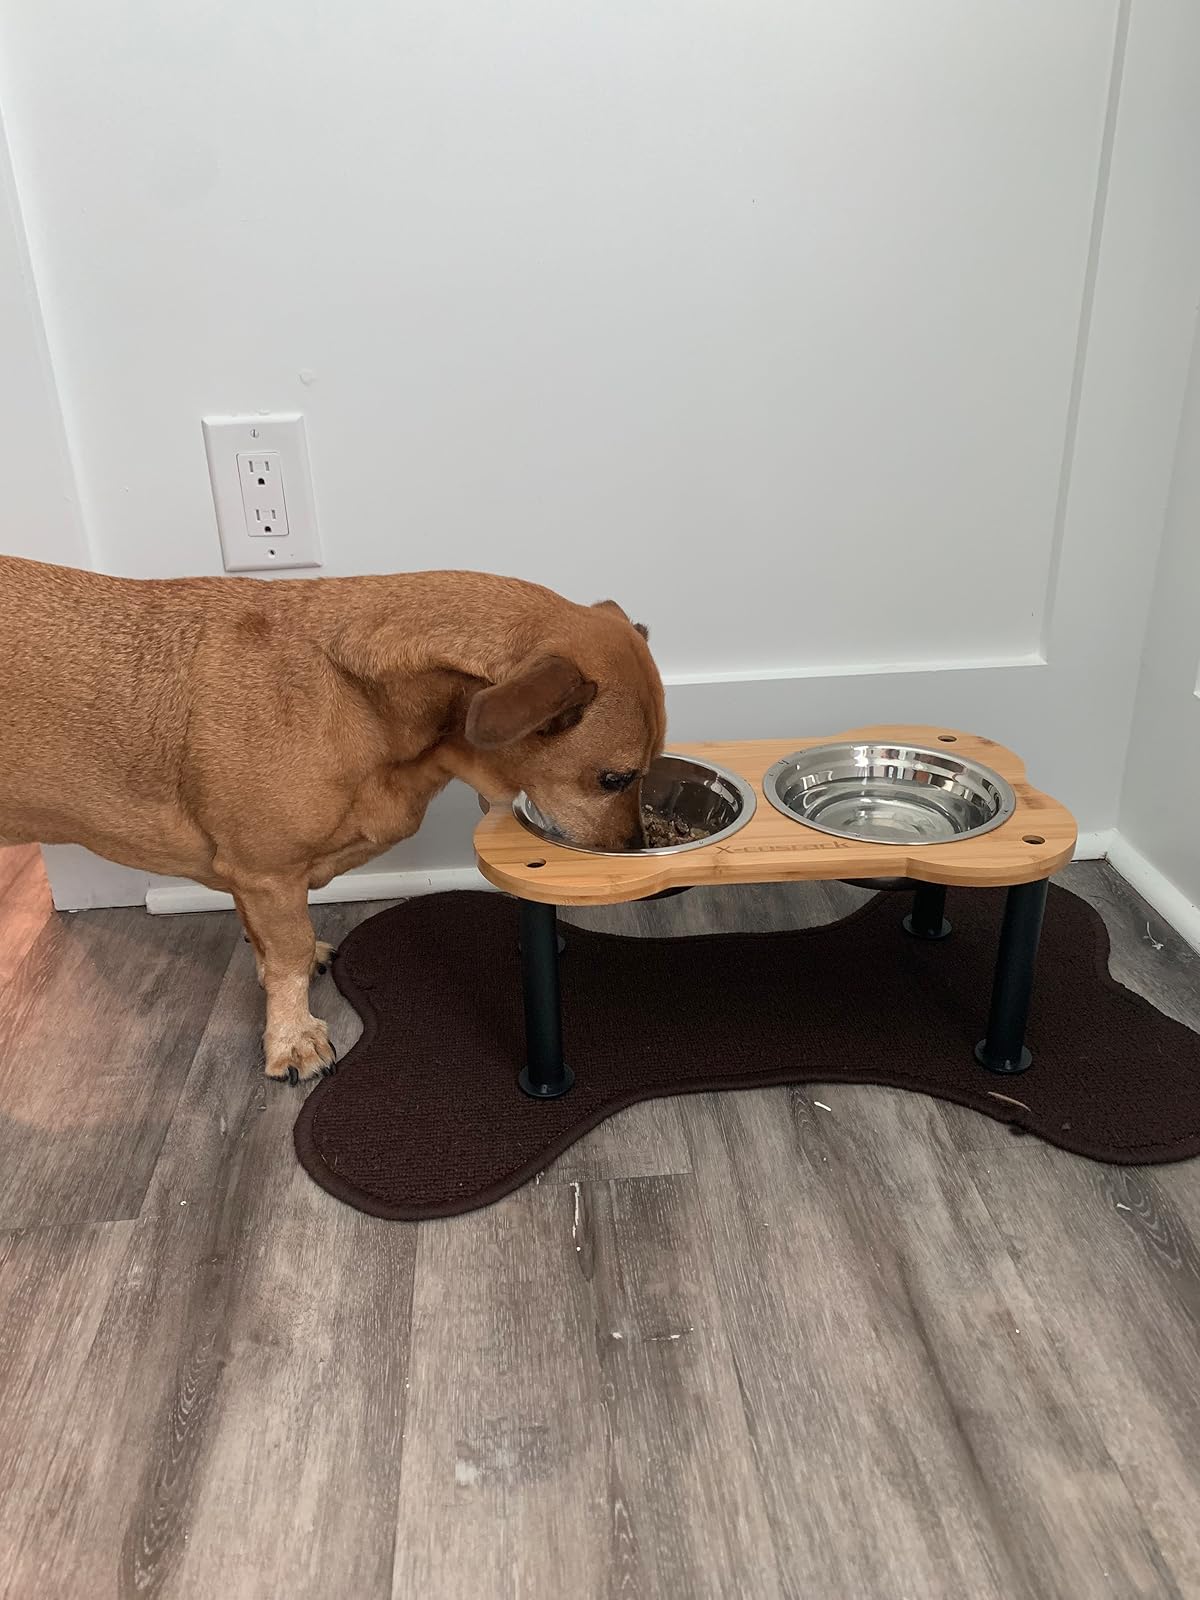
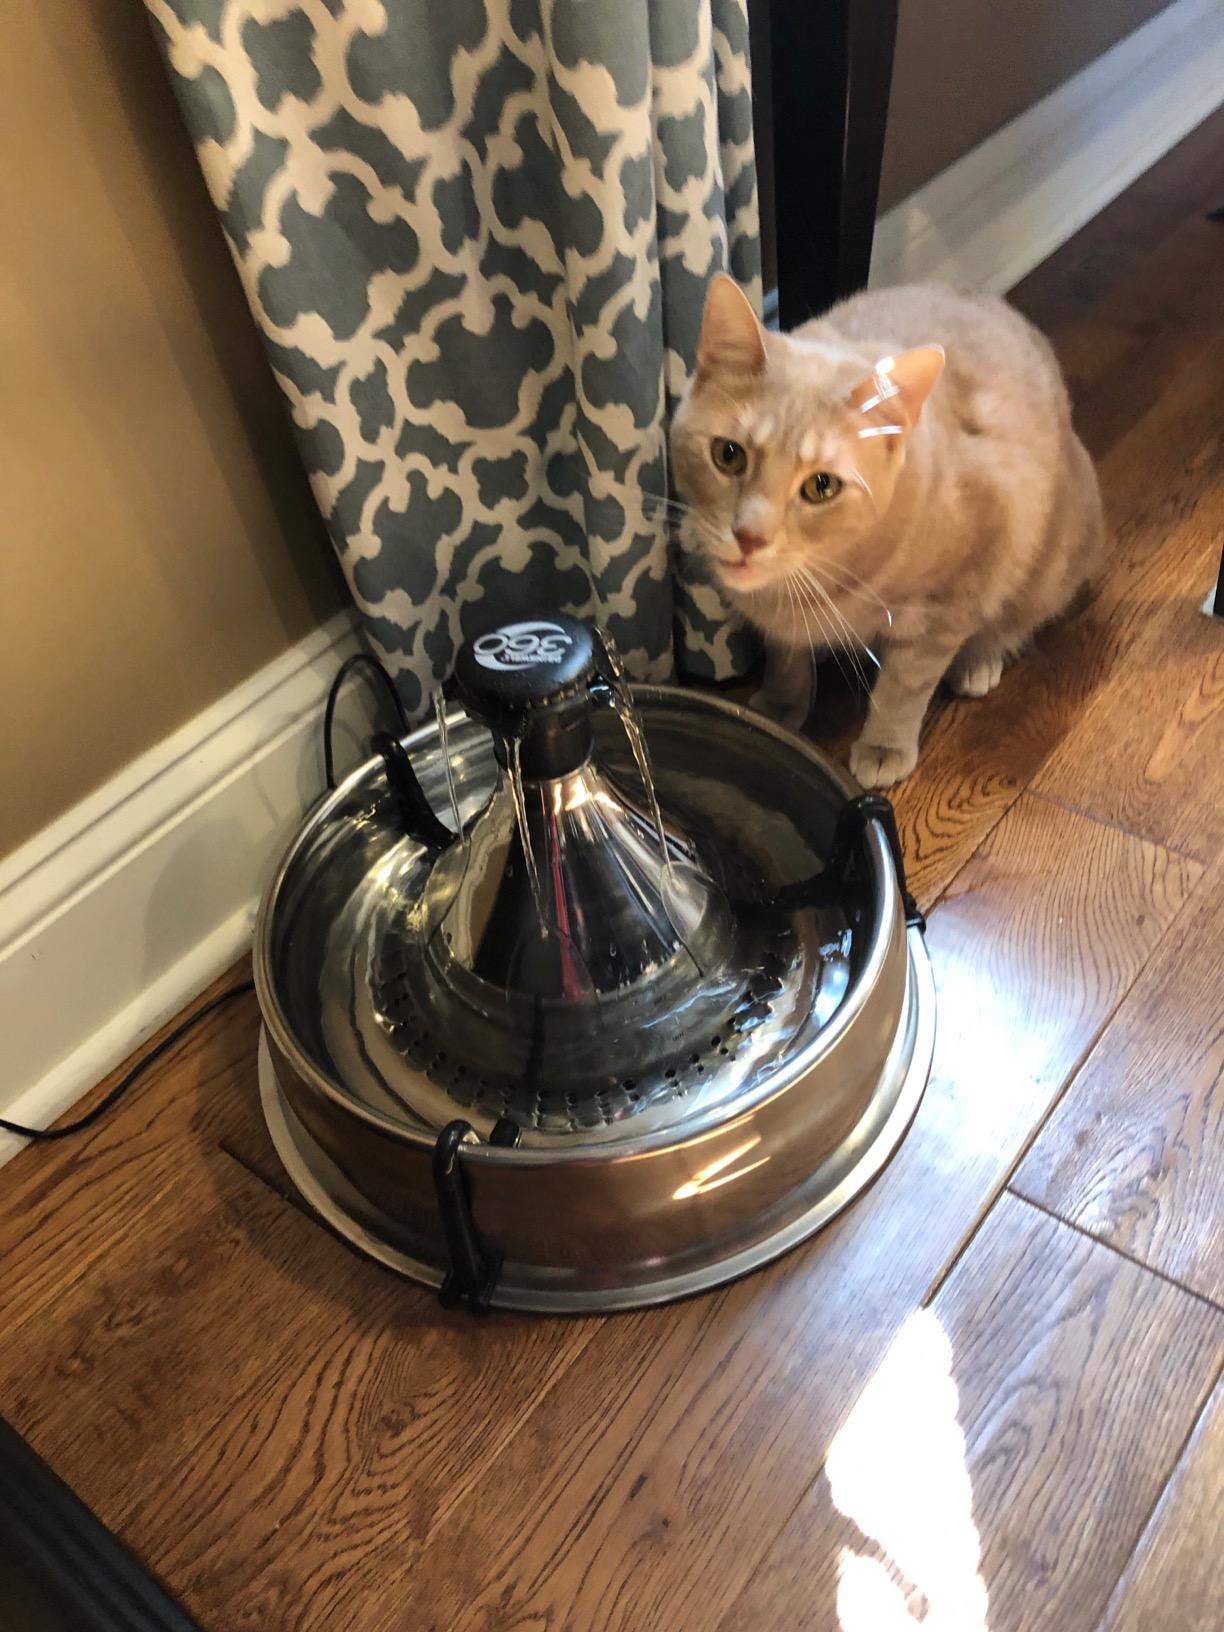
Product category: items_bowl
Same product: no